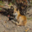
Label: fox